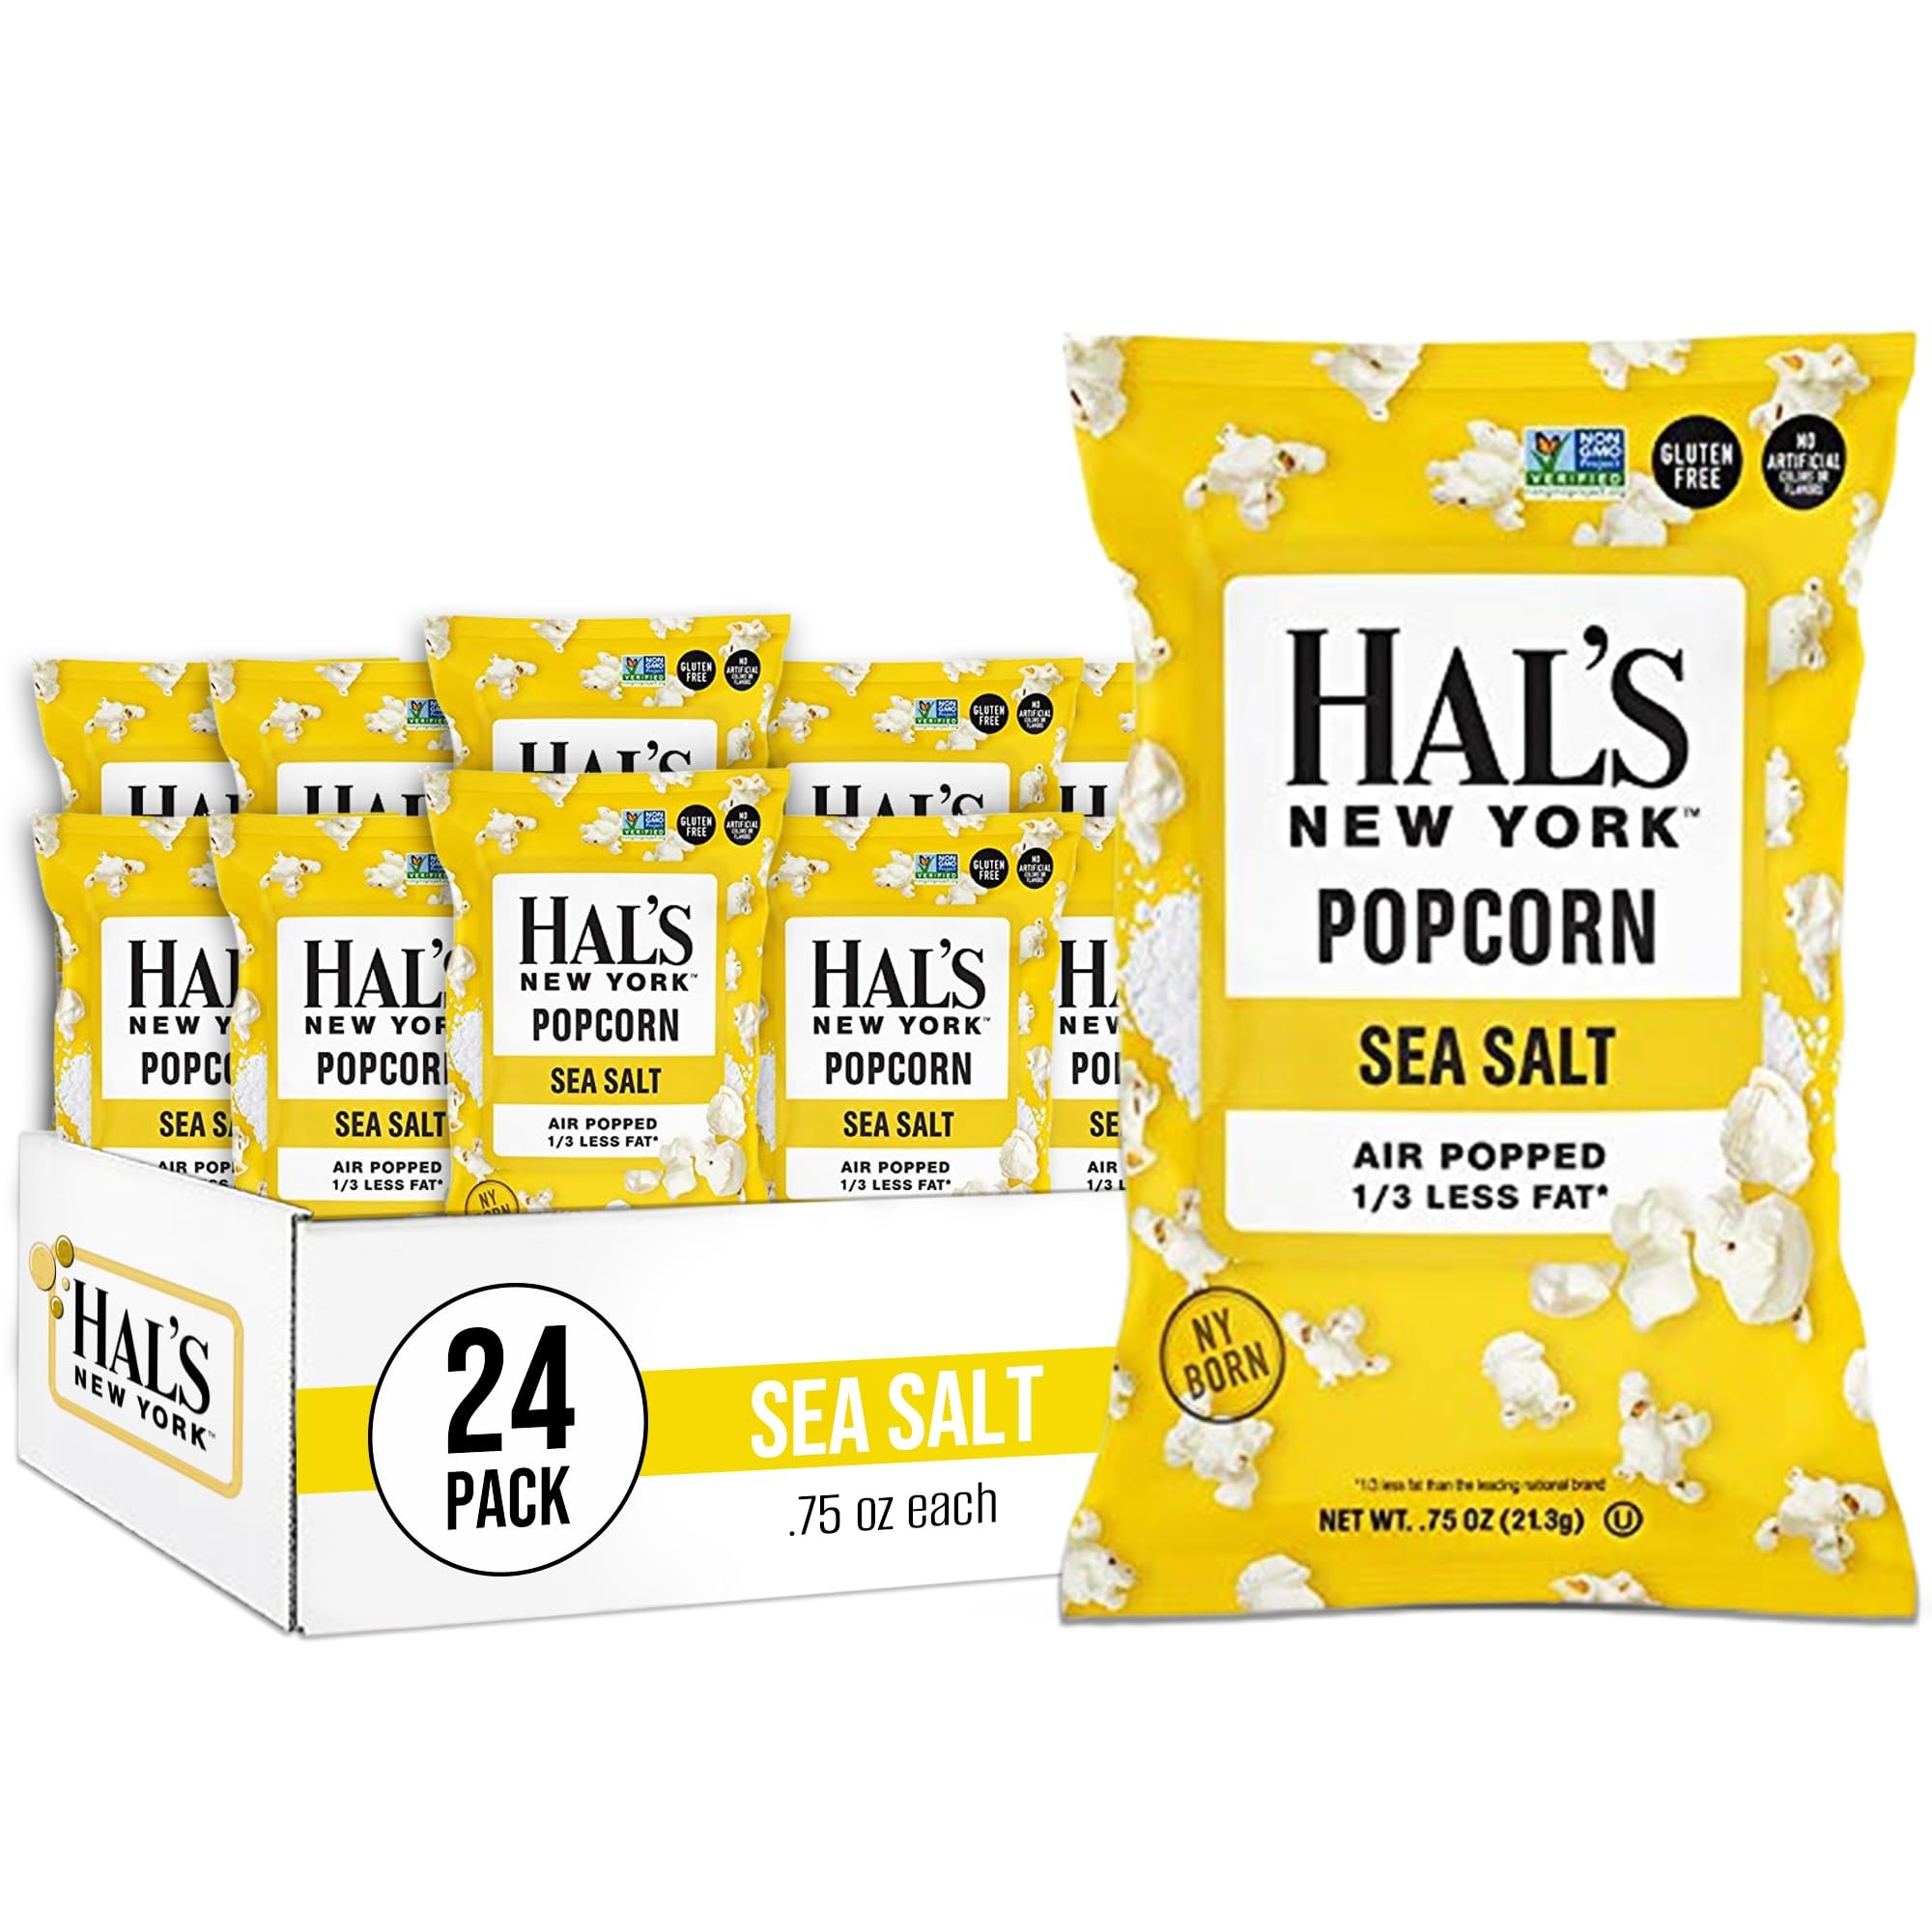
Item Name: Hal's New York Popcorn Sea Salt, Gluten Free, 0.75 oz (Pack of 24)
Bullet Point 1: Hal's New York Popcorn
Bullet Point 2: Gluten Free
Bullet Point 3: Kosher
Bullet Point 4: Sea Salt
Bullet Point 5: 0.75 oz Bag, Pack of 24
Value: 24.0
Unit: Ounce

Price: 39.71